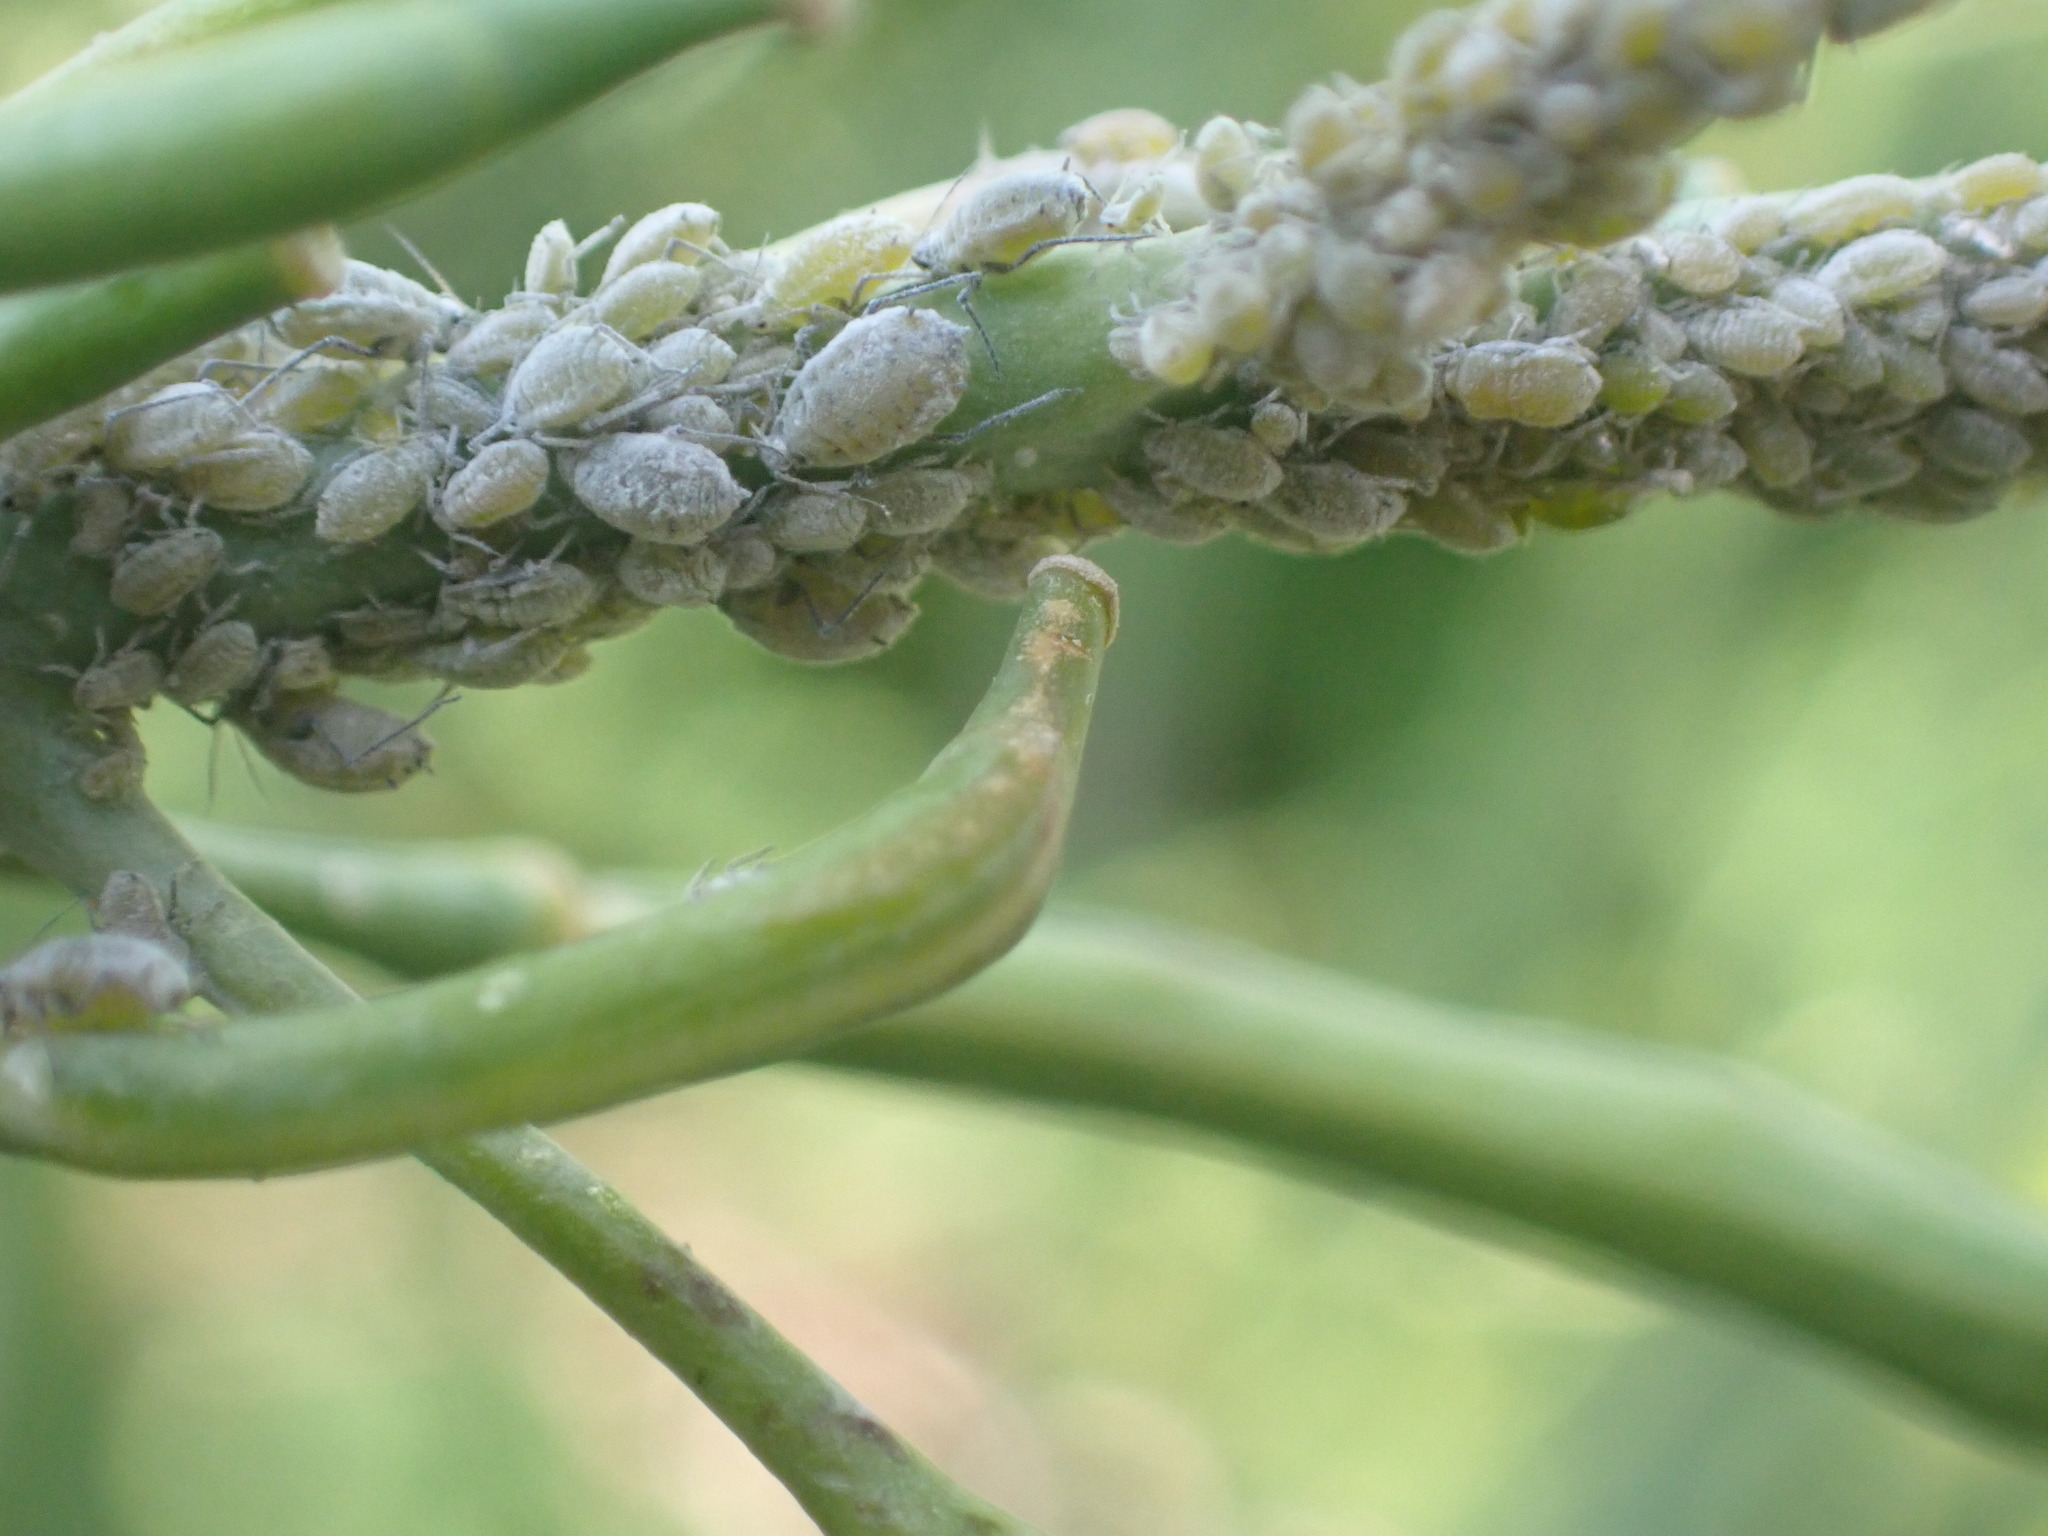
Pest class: cabbage_aphid